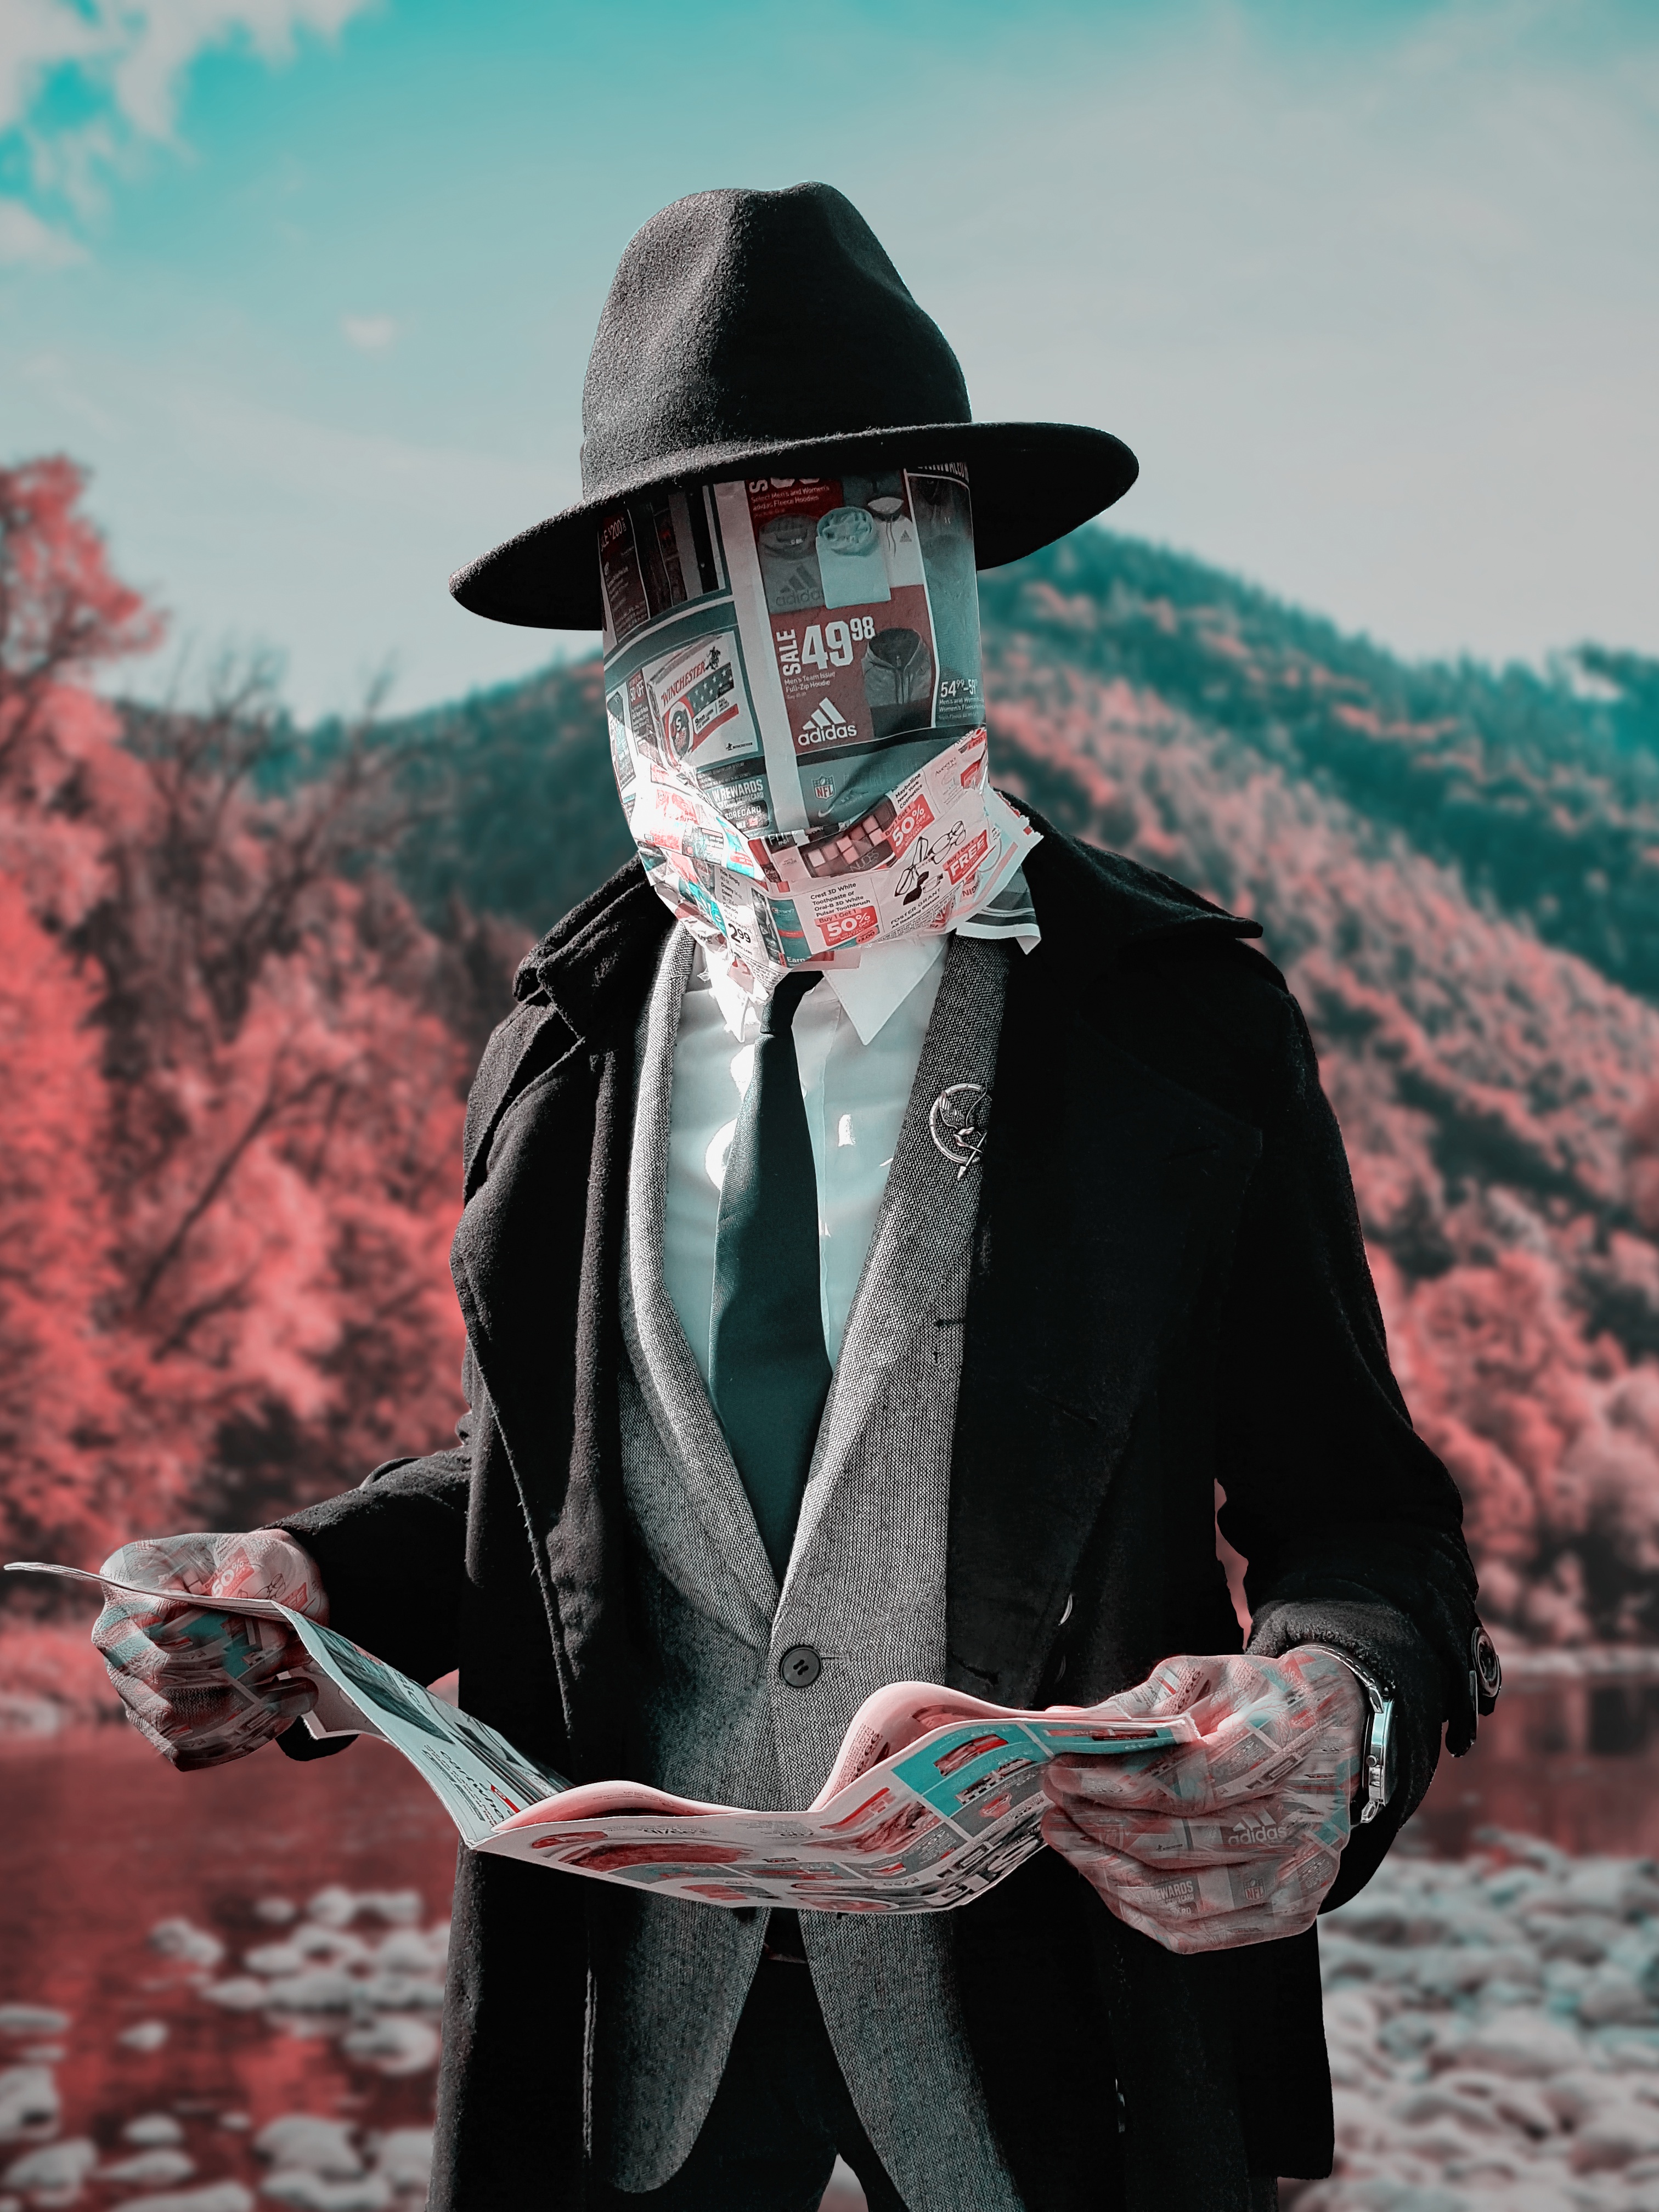
clothing, costume